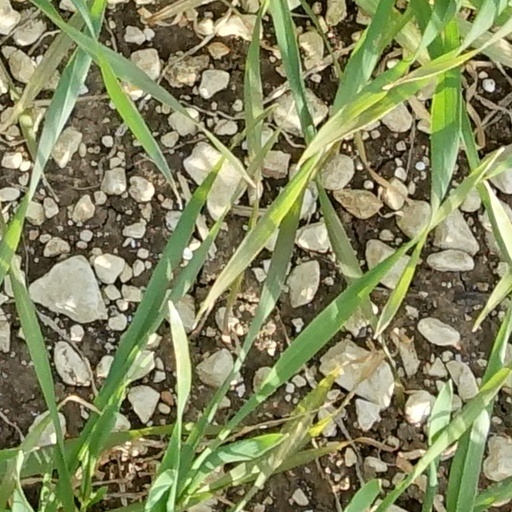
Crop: wheat